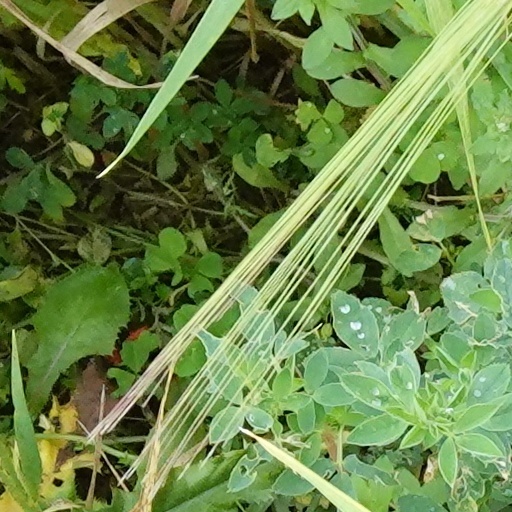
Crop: wheat